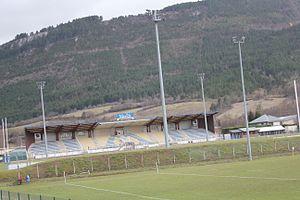
Le stade Jean-Jacques Delmas à Mende (Lozère)
L'Avenir Foot Lozère est un club de football français, basé à Mende et fondé en 1920 sous le nom d'Éveil mendois football.
Mende est une commune française, préfecture du département de la Lozère en région Occitanie.